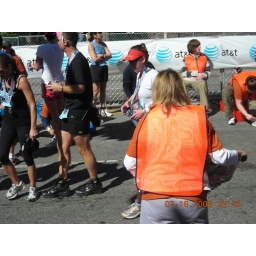
Angie in pink hat center at center line